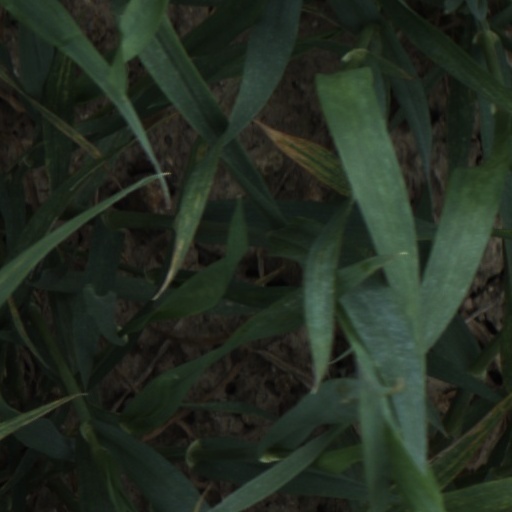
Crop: wheat